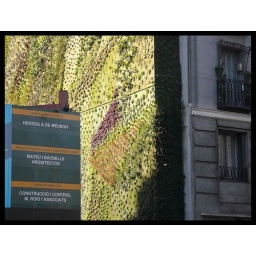
(*) green wall by Patrick Blanc. Project by Herzog &amp;amp; de Meuron. Madrid, Spain